Robert Fohr

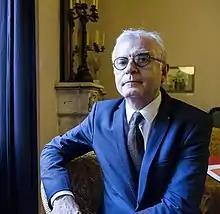
Robert Fohr

Robert Fohr (born 1954) is a French art historian, translator and author. Since 2006 he has been head of the Sponsorship Mission at the French Ministry of Culture.